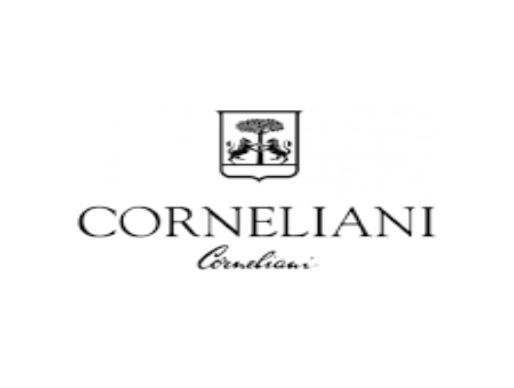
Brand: corneliani
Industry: Clothes